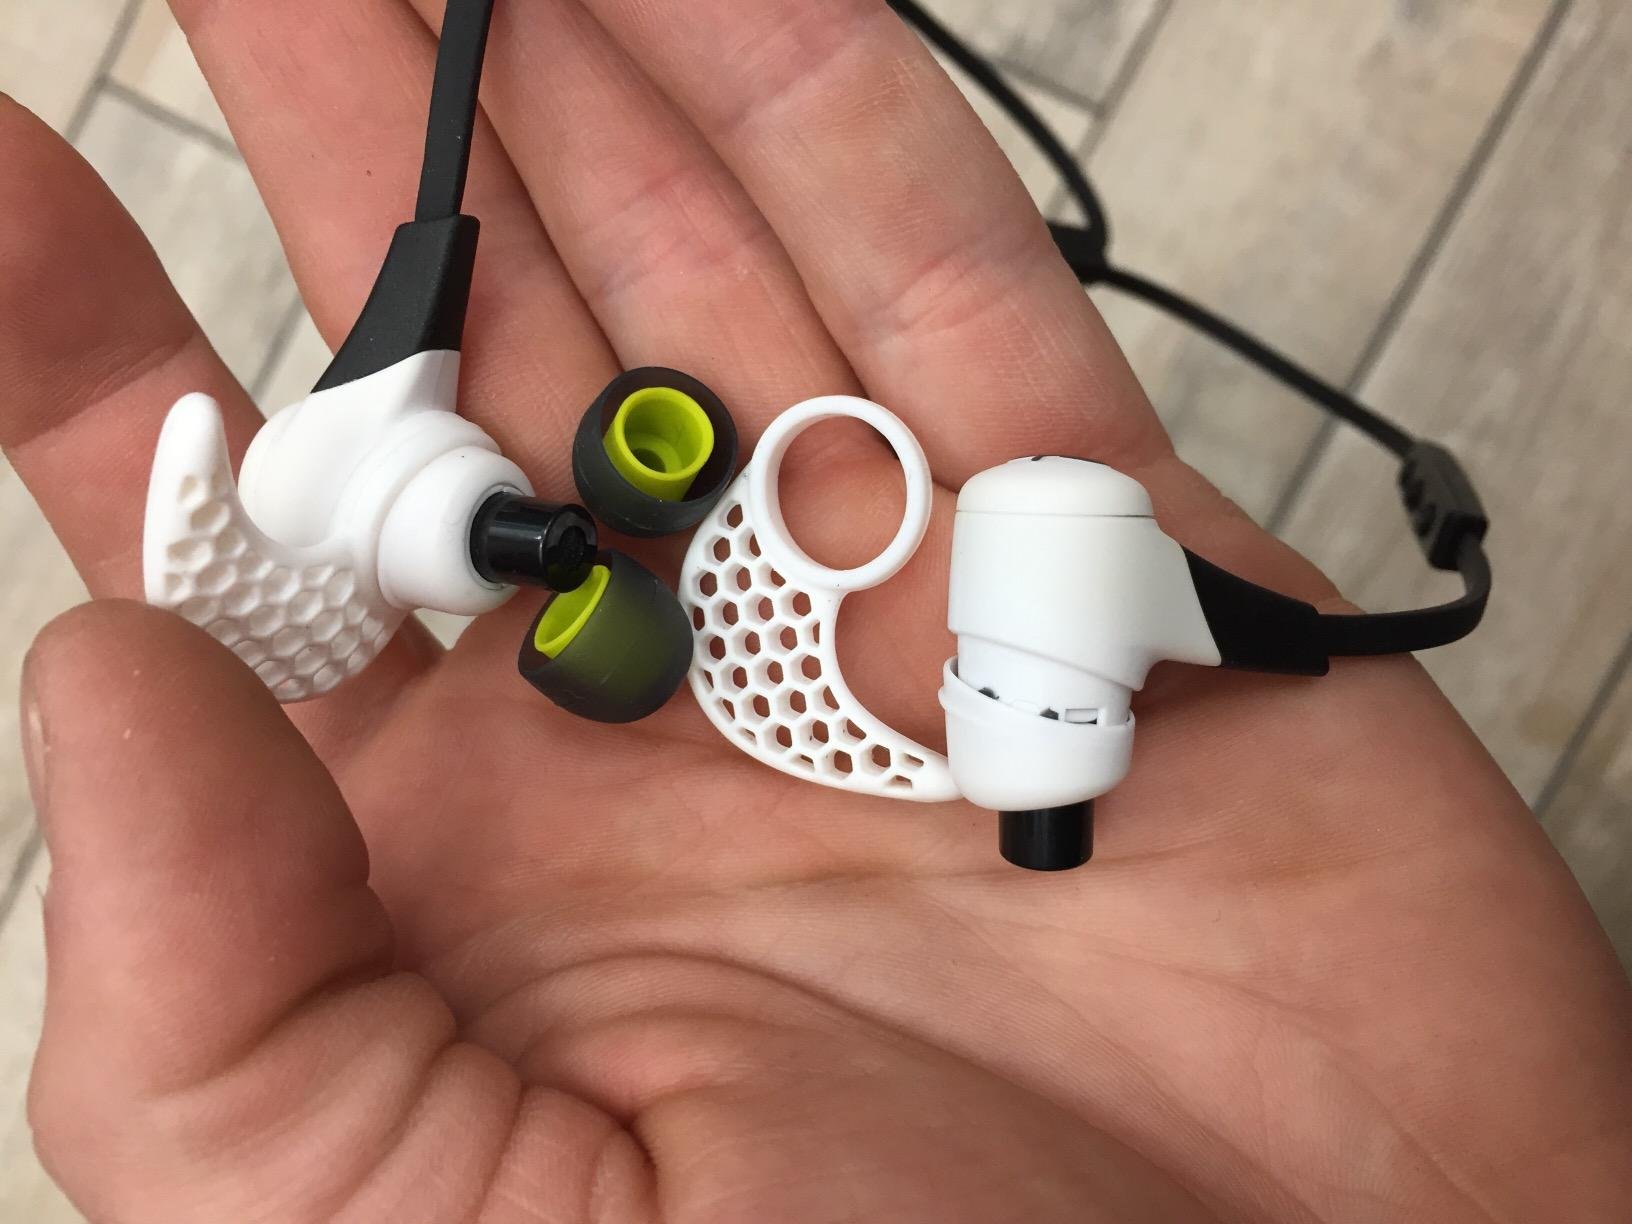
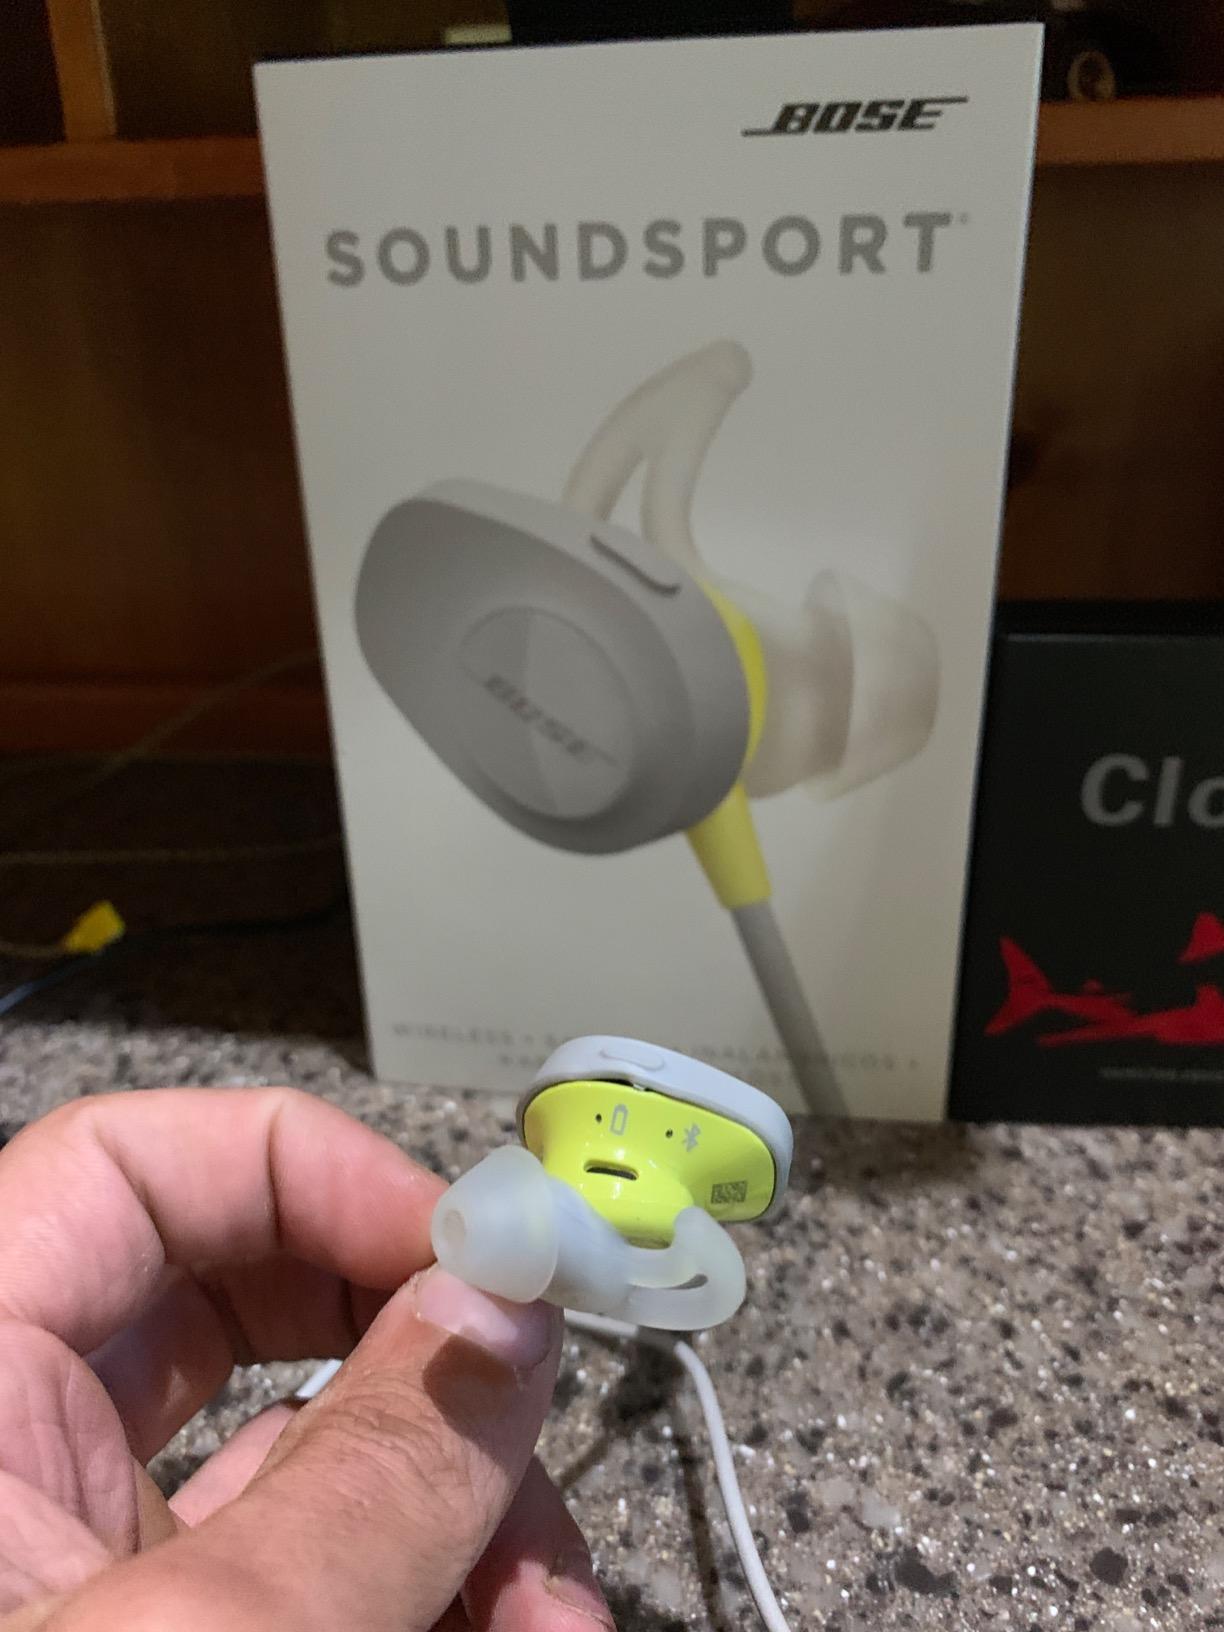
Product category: headphones
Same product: no